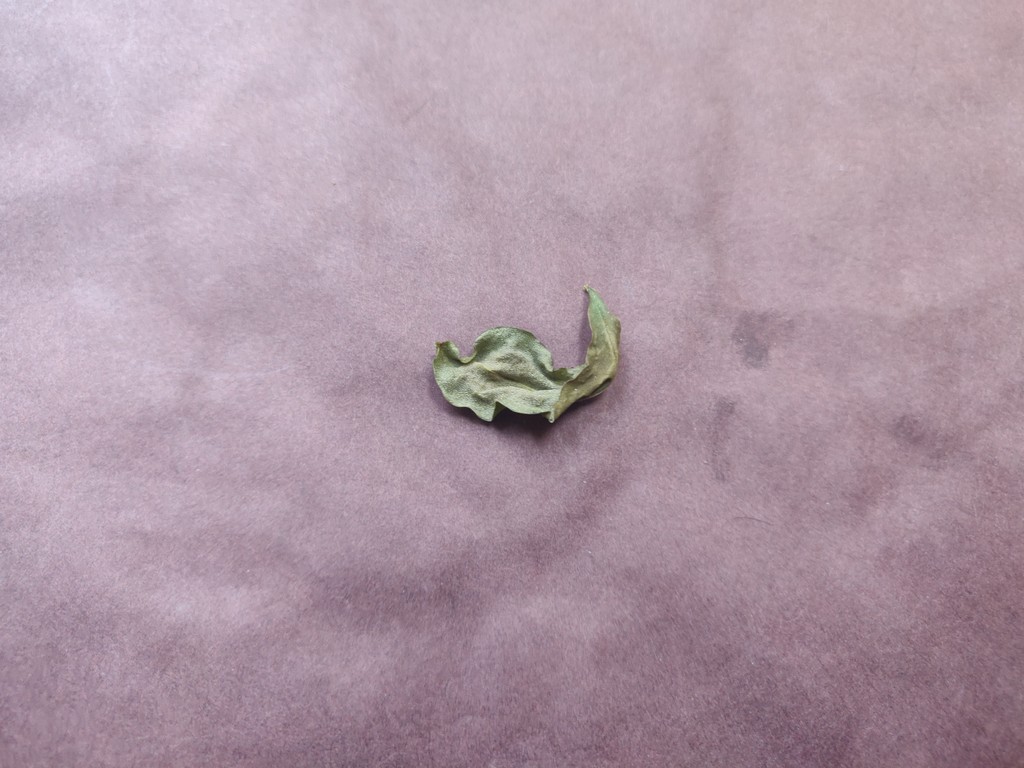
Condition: Dried
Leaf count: single
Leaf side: unknown